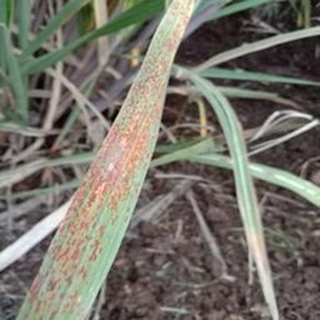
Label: sugarcane_rust